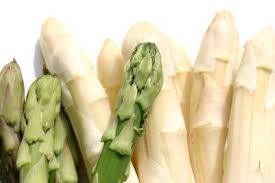
Label: trash